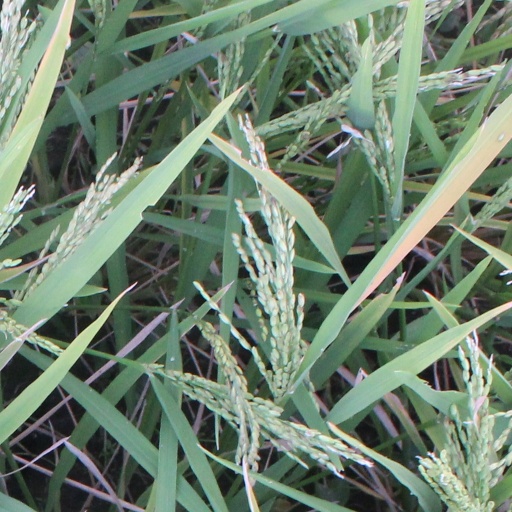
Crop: rice